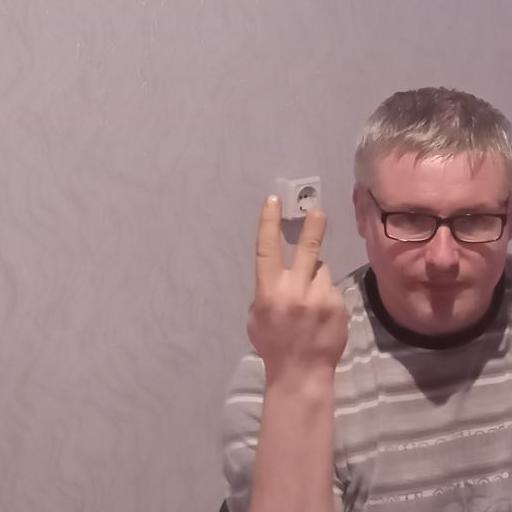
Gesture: peace_inverted